Kobayashi red yeast rice scandal

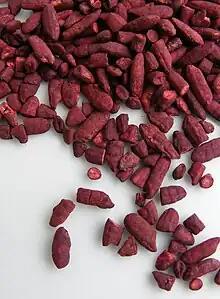
Red yeast rice

The Kobayashi red yeast rice scandal (Japanese: 小林製薬紅麹サプリメント問題) is an ongoing widespread supplement contamination that was first noted on 22 March 2024, resulting in numerous health problems to people taking the supplements in Japan and Taiwan. Up to 80 people died after taking the supplements, with at least 500 more hospitalized. officially discontinued production of "beni koji" products on 8 August 2024.